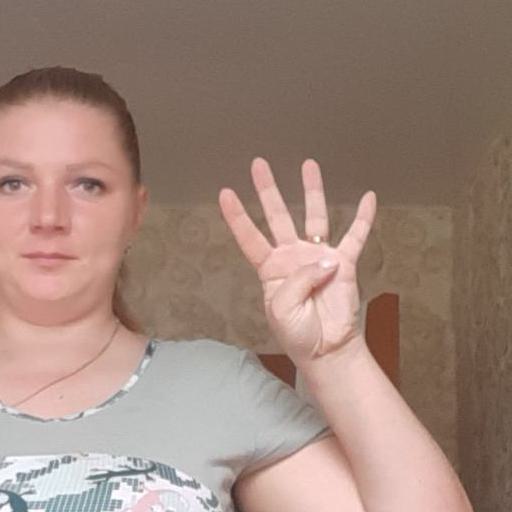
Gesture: four